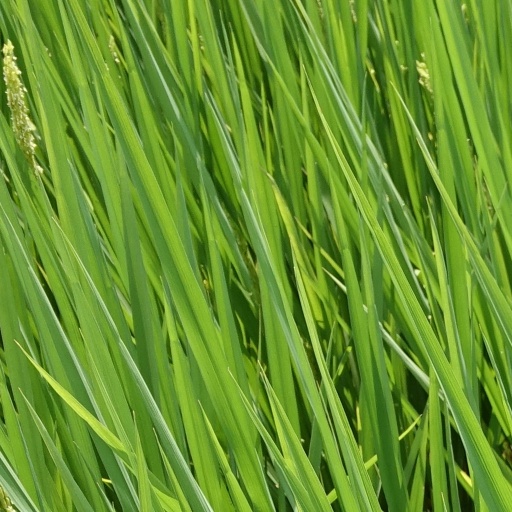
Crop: rice